Aṉangu

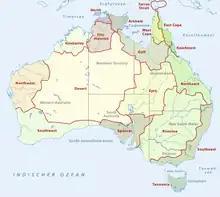
Indigenous Australian cultural regions; the Western Desert cultural bloc is marked "Desert."

Aṉangu is the name used by members of several Aboriginal Australian groups, roughly equivalent to the Western Desert cultural bloc, to describe themselves. The term, which embraces several distinct "tribes" or peoples, in particular the Ngaanyatjarra, Pitjantjatjara and Yankunytjatjara groups, is pronounced with the stress on the first syllable: .